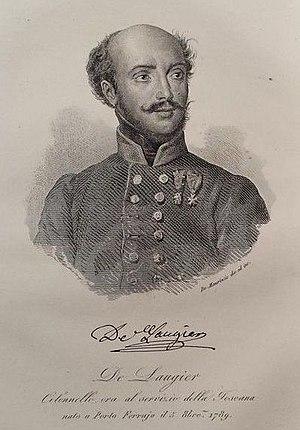
Cesare De Laugier est un militaire italien.